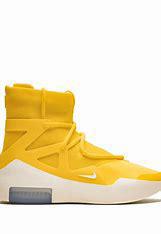
Brand: Nike
Model: Fear of God